Phantom Seer

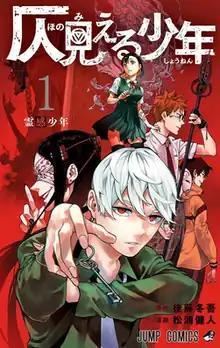
First volume cover, featuring Iori Katanagi (front), Yayoi Katanagi (left), Kenma Oigawa (top right), Yojirou Satake (bottom right) and Riku Aibetsu (back)

is a Japanese manga series written by Togo Goto and illustrated by Kento Matsuura. It was serialized in Shueisha's "Weekly Shōnen Jump" from August 2020 to April 2021, with its chapters collected in four volumes. It was published digitally in English by Viz Media and Manga Plus.